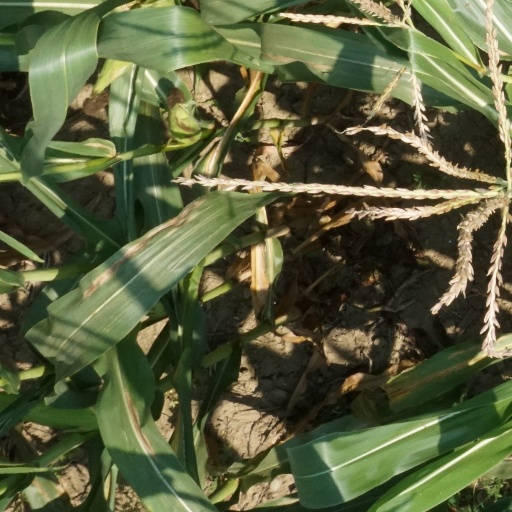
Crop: maize; corn